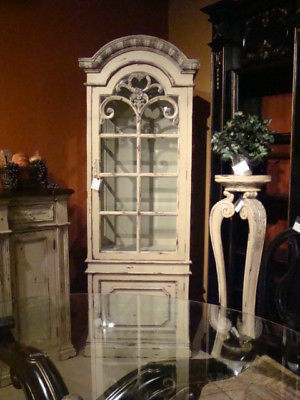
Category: cabinet